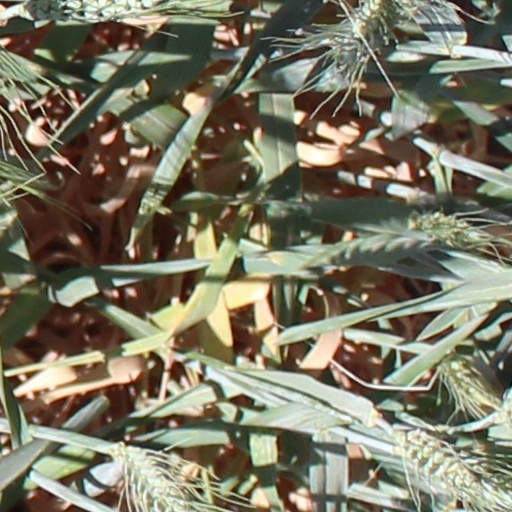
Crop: wheat